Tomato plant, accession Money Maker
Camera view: horizontal (90 deg, fisheye); turntable rotation: 210 degrees
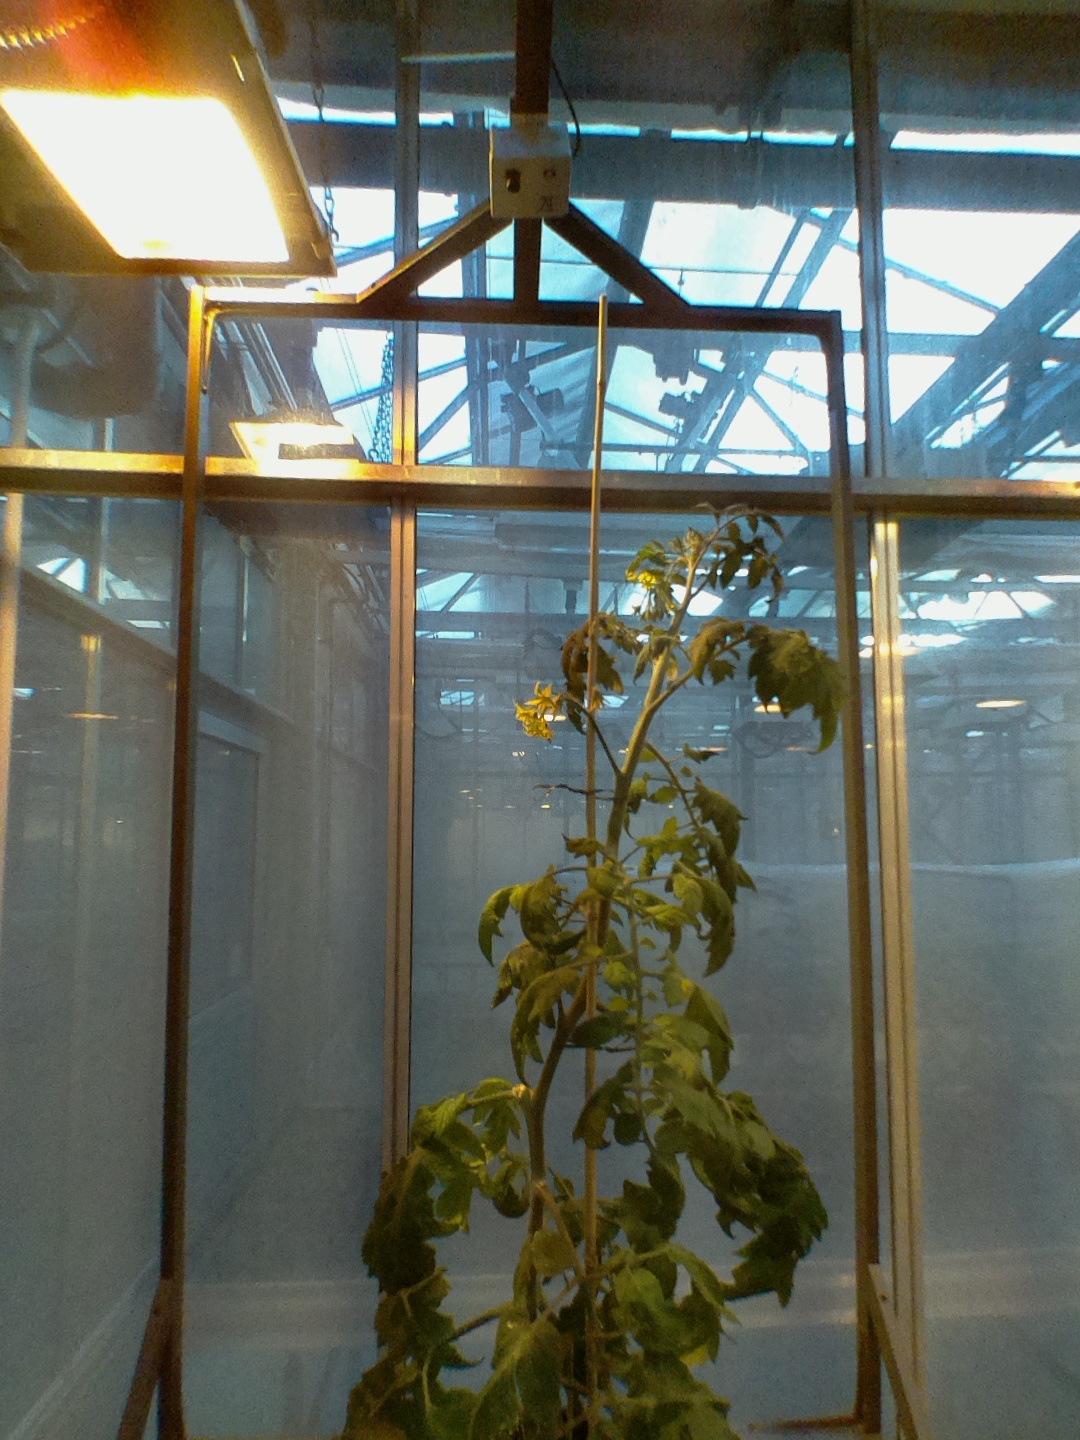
BBCH growth stage 68: Full flowering, 80%-90% of flowers open, more petals falling